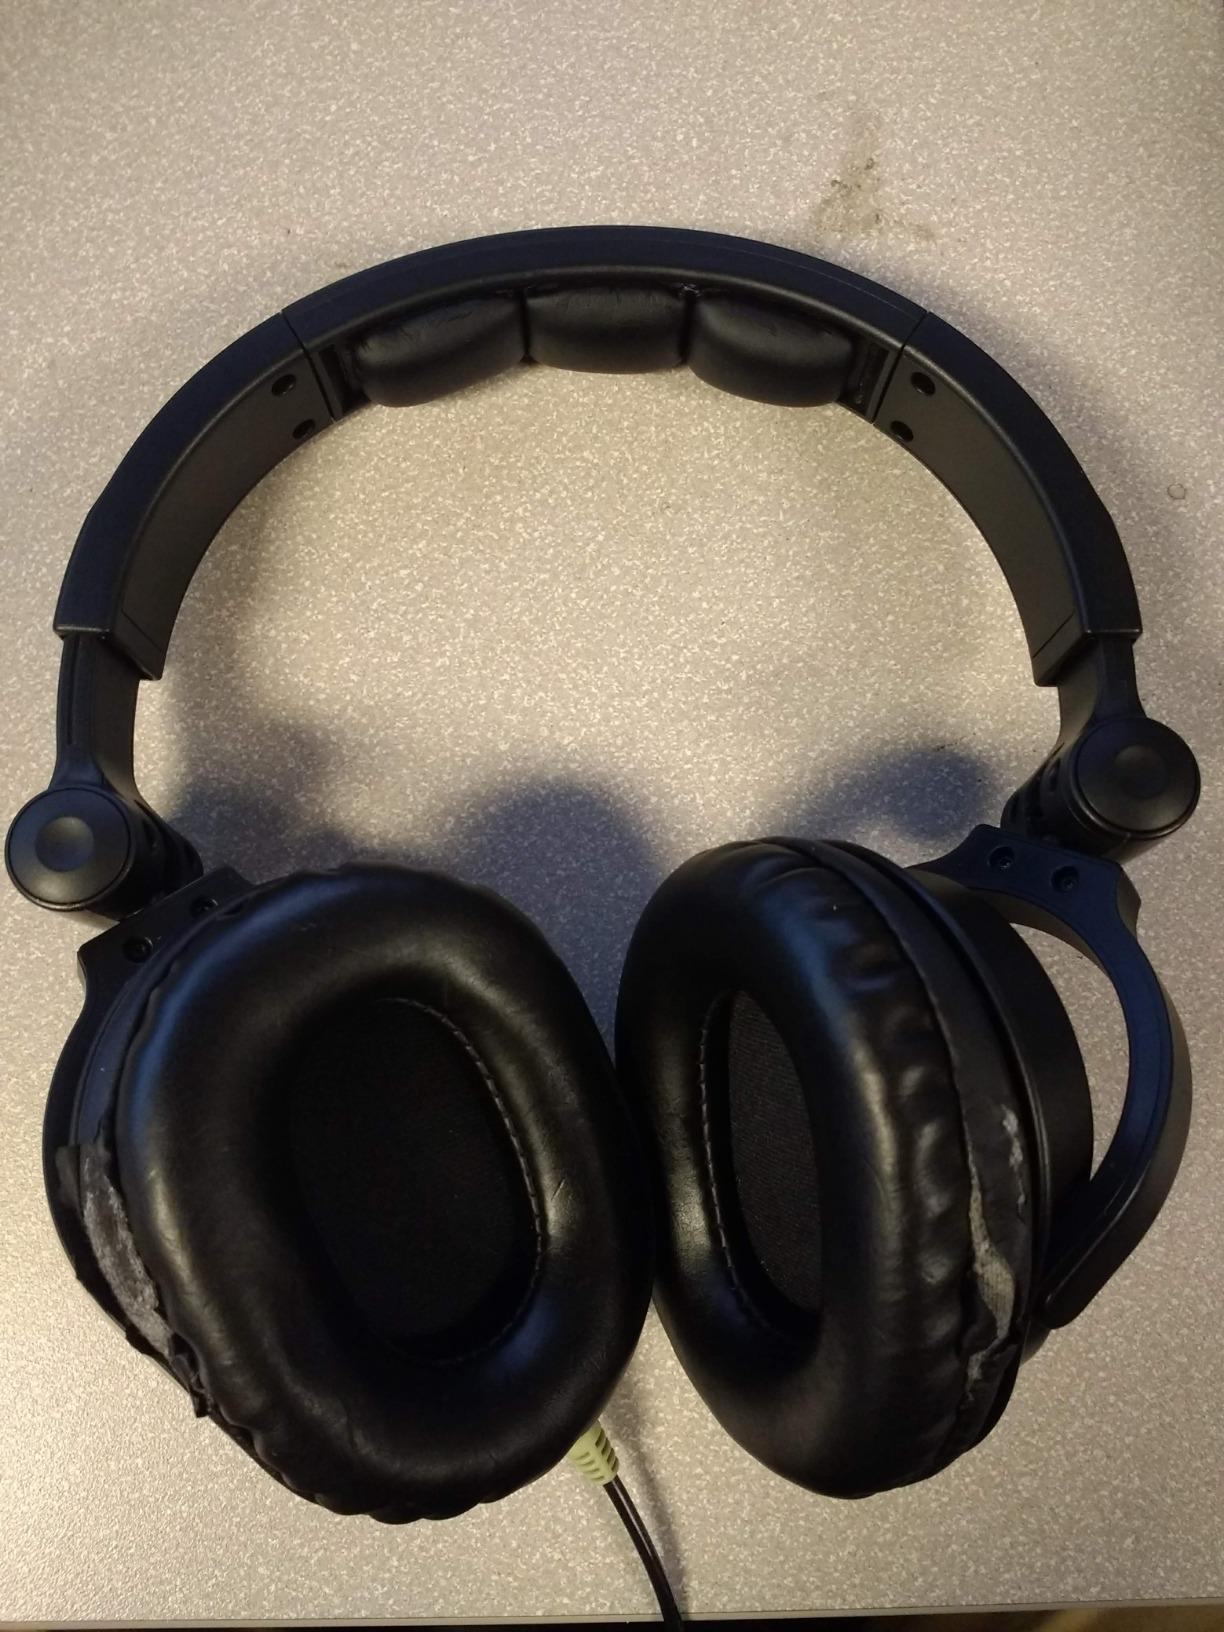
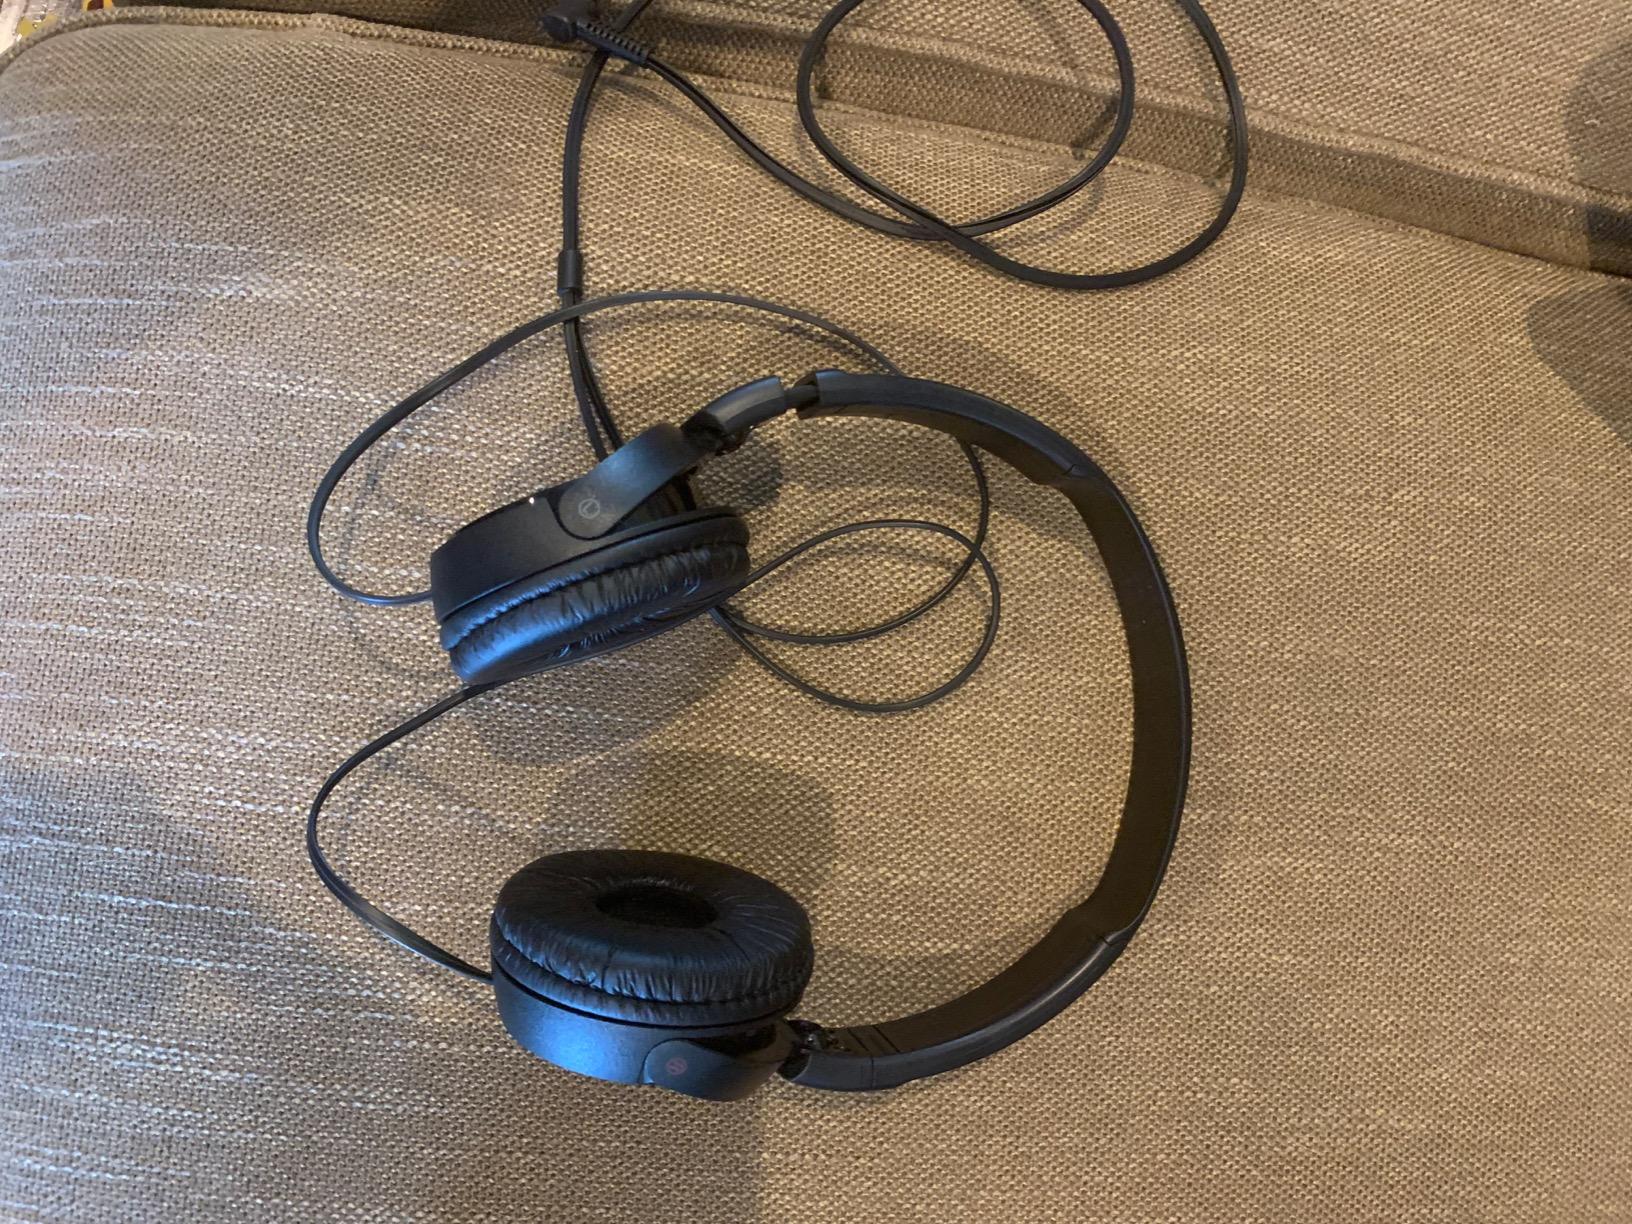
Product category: headphones
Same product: no